Christina's House

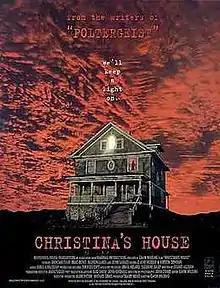
Promotional poster

Christina's House is a 2000 Canadian independent horror-thriller film directed by Gavin Wilding, and starring Allison Lange, Brendan Fehr, Brad Rowe, and John Savage. Its plot follows a teenaged girl who experiences bizarre occurrences in her new home. The film was executive produced by Mark Victor and Michael Grais, the screenwriters of "Poltergeist" (1982).